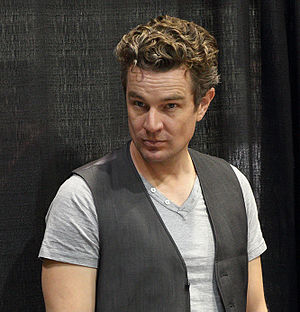
James Marsters
James Marsters ved Phoenix Comic Con, 28. maj, 2010
James Wesley Marsters er en amerikansk skuespiller og musiker. Han er bedst kendt for sin rolle som den britiske platinblonde vampyr Spike i Buffy - Vampyrernes Skræk i sæson 2-7 samt spinoffserien Angel i sæson 5. Disse to serier udgjorde hans gennembrud til den almene befolkning. Han har også medvirket i tv-serierne Andromeda og Smallville.